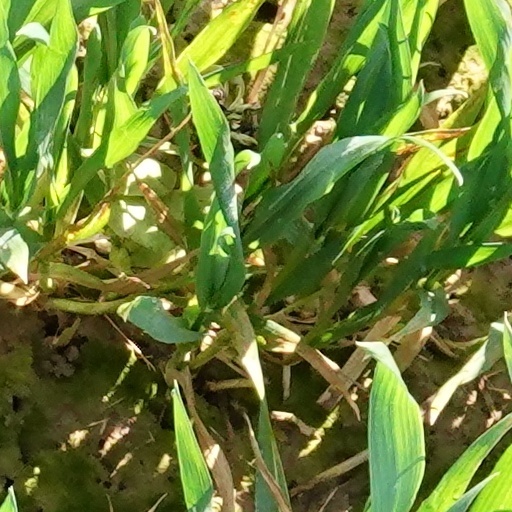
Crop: wheat